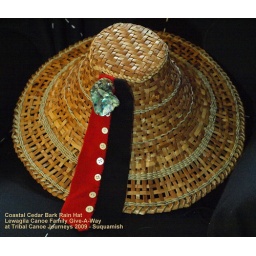
Red and Yellow cedarbark hat.Oh, cedarbark from N of grass river to come over and replant.